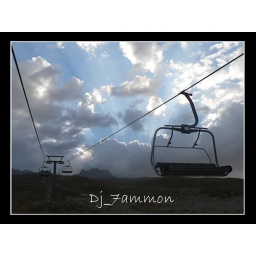
While going up the mountain i saw this cool clouds that blocked the sun in such a wonderful way